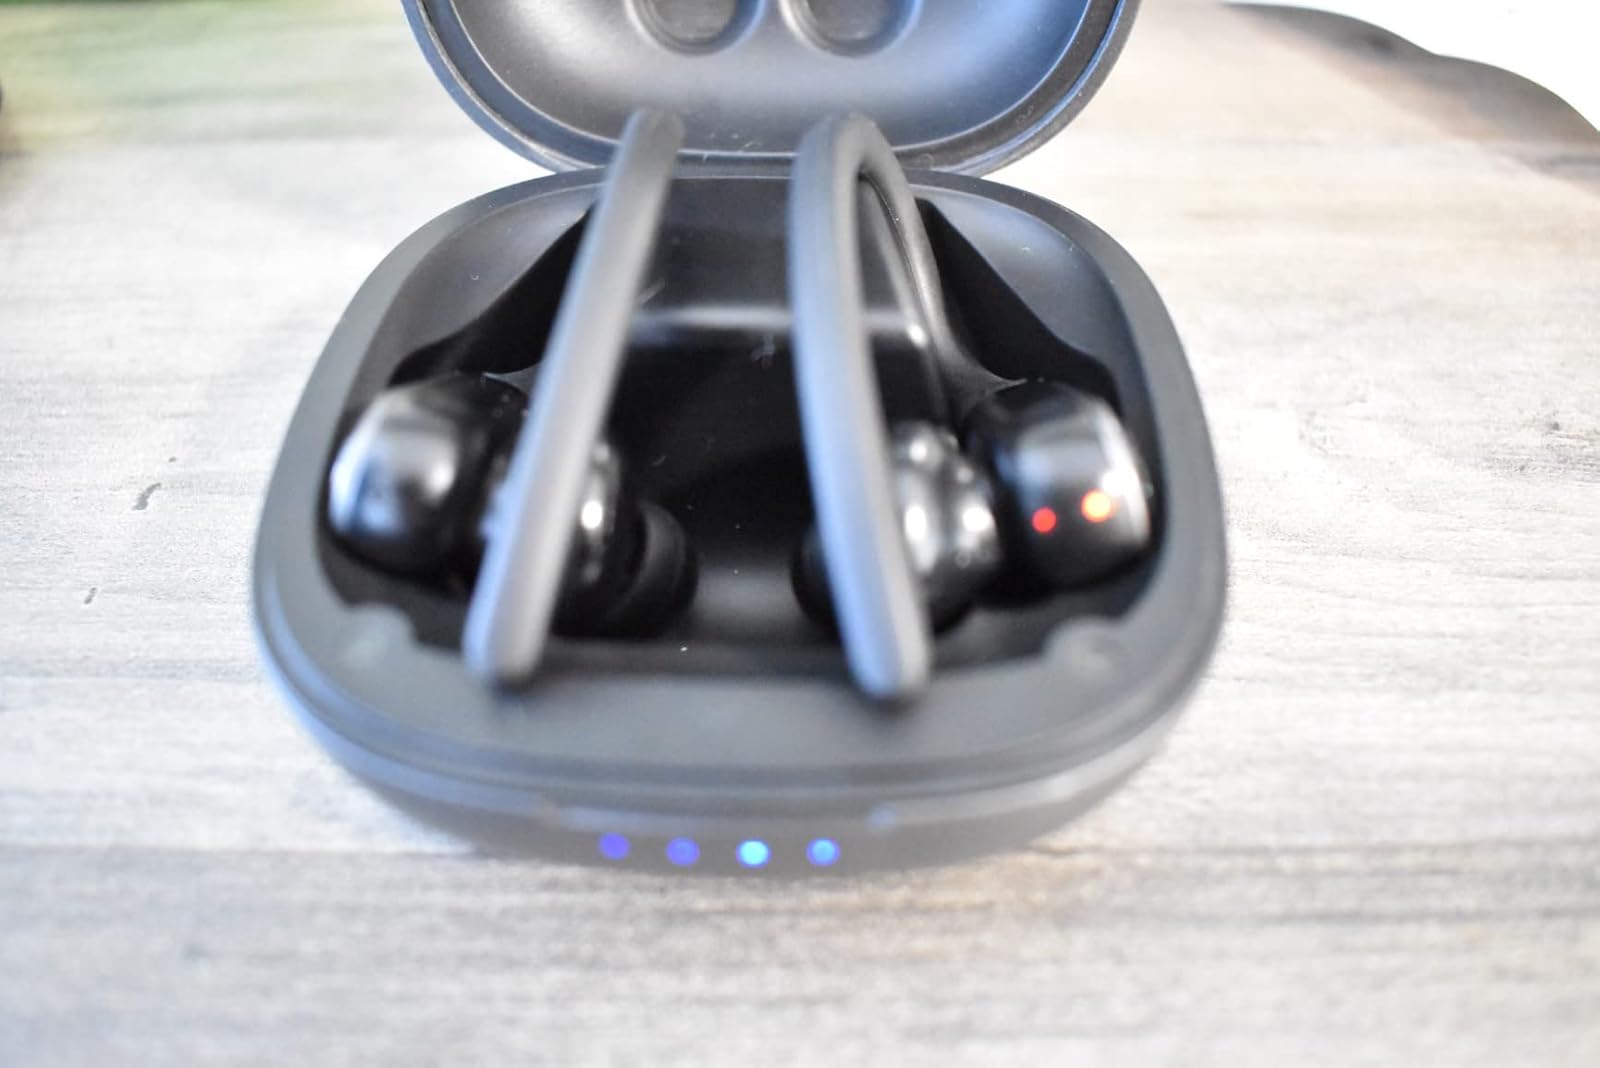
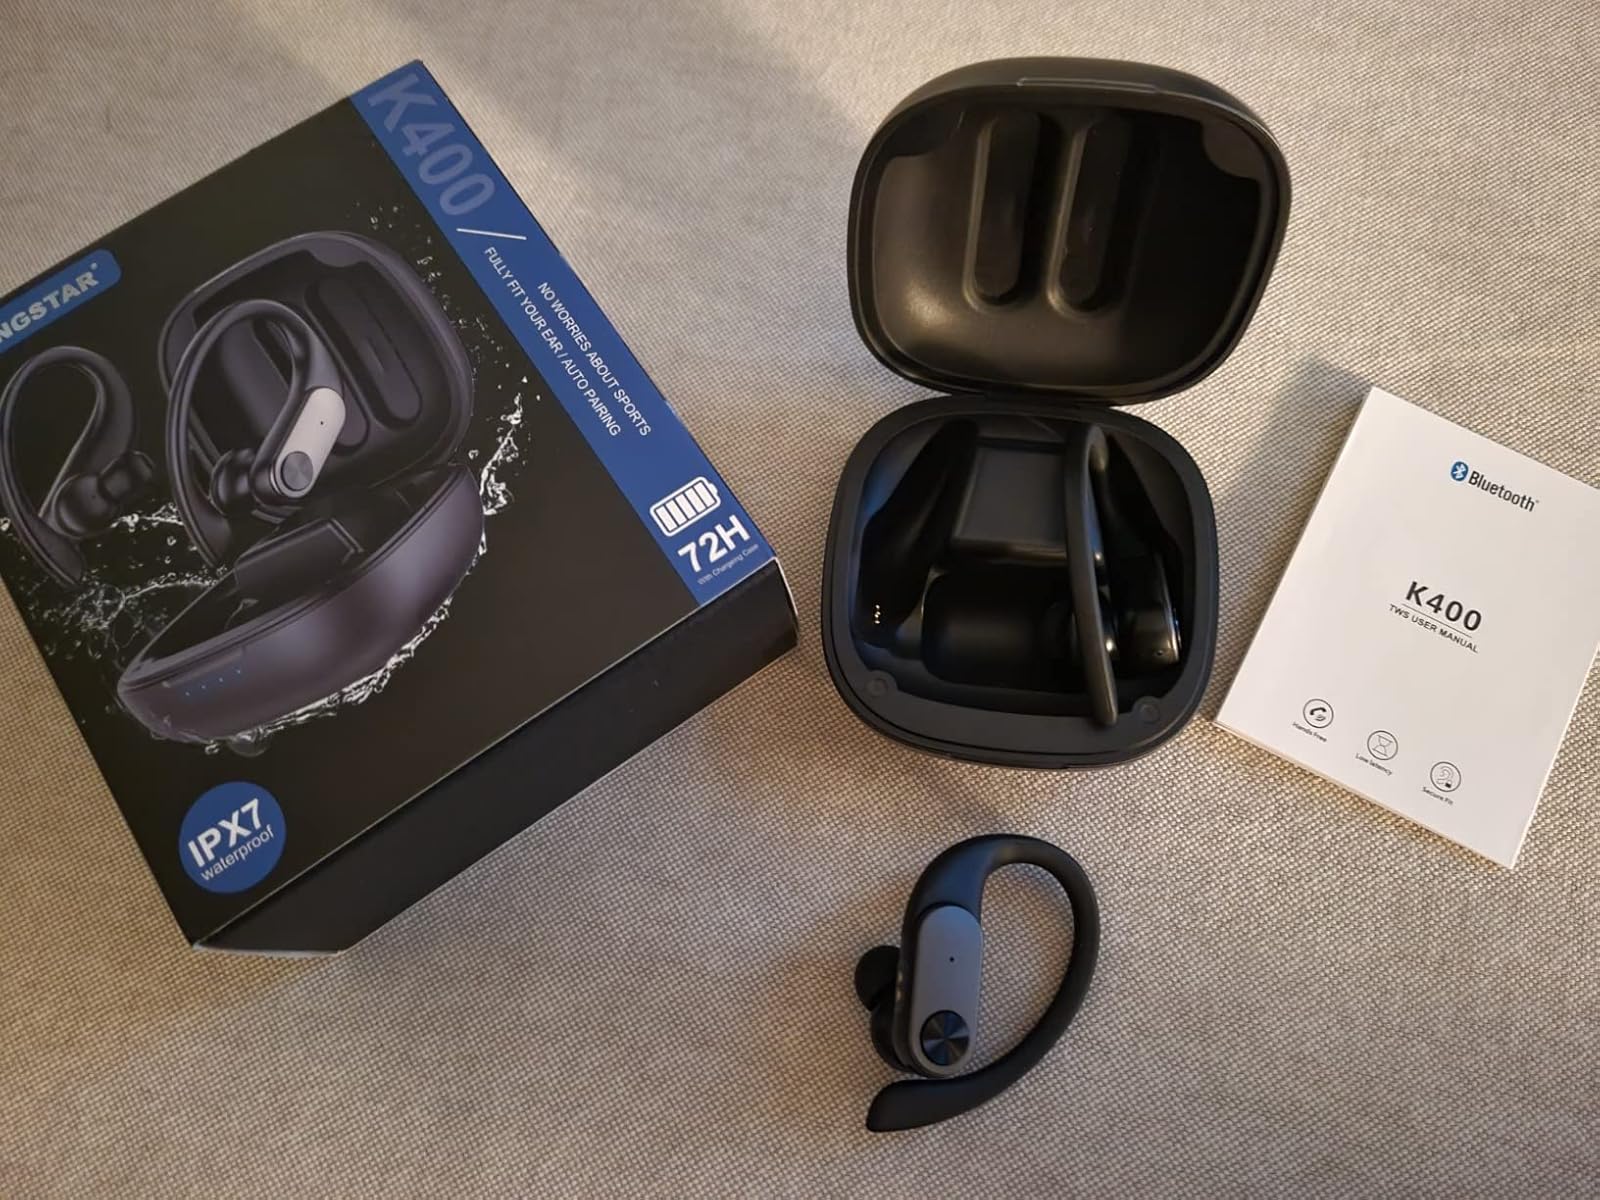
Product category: earbuds
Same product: yes